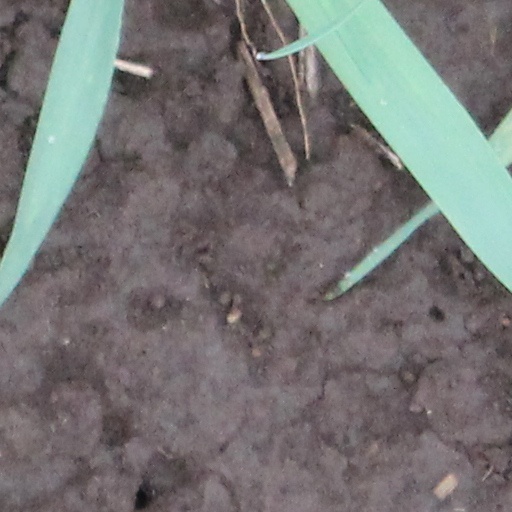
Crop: wheat